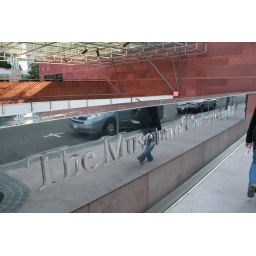
Leigh walking in the mirrored sign at the entrance to MOCA.